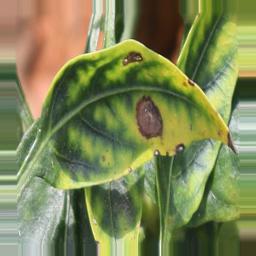
Label: cercospora